5th Battalion, Manchester Regiment

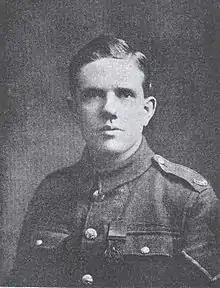
Lance-Corporal Alfred Wilkinson, VC.

After 10 days' rest and training 42nd (EL) Division next participated in the Battle of the Selle. The divisional Royal Engineers bridged the River Selle on the nights of 17–19 October and the attack went in at 02.00 on 20 October. 127th Brigade set off at 07.00 and passed through the leading brigades to follow the creeping barrage towards the second objective at Marou. There was a lot of confusion: much of the barrage fell short onto the battalion as it advanced, and it was enfiladed by machine guns, Lt-Col Panton being wounded. Four runners were killed trying to get a message back to the supporting company: Private Alfred Wilkinson volunteered for the duty. He was subsequently awarded the Victoria Cross, the citation stating that 'He succeeded in delivering the message although the journey involved exposure to extremely heavy machine-gun and shell fire for . He showed magnificent courage and complete indifference to danger and throughout the remainder of the day continued to do splendid work'.